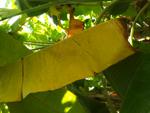
Label: xamthomonas